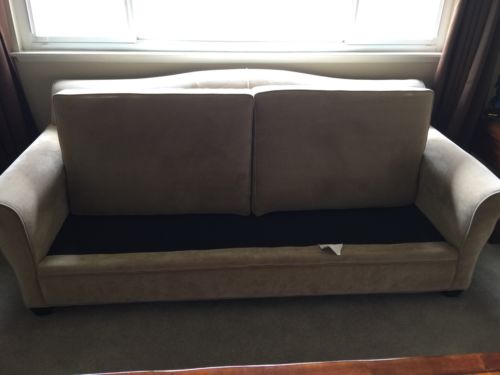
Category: sofa